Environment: real
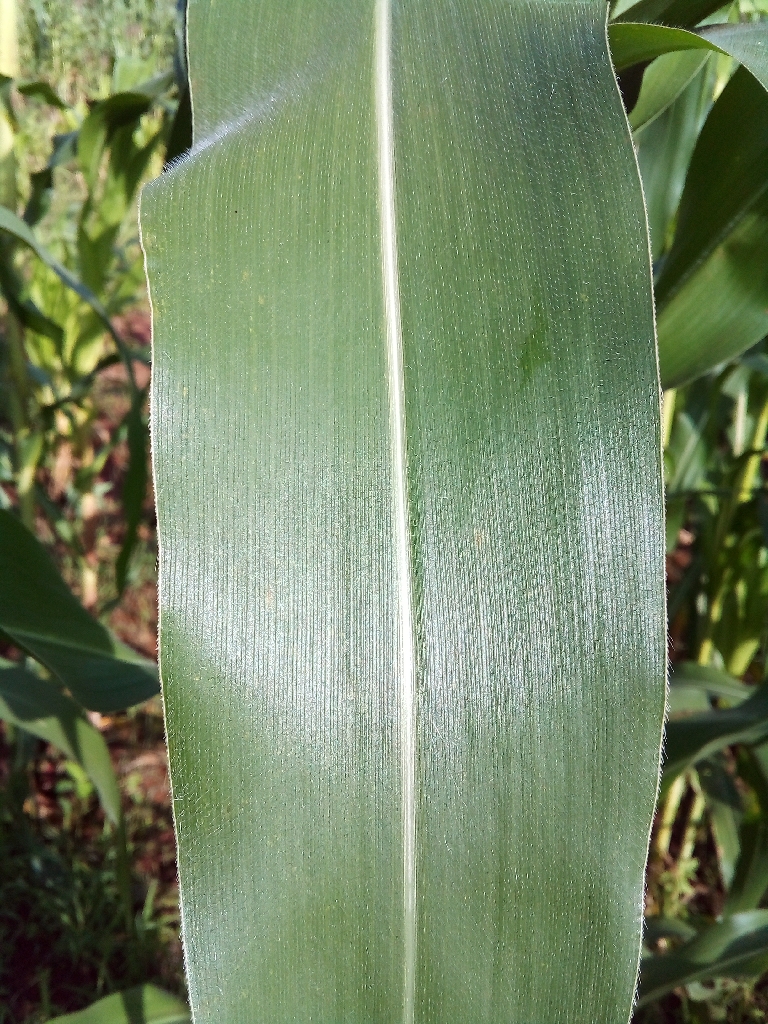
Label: healthy